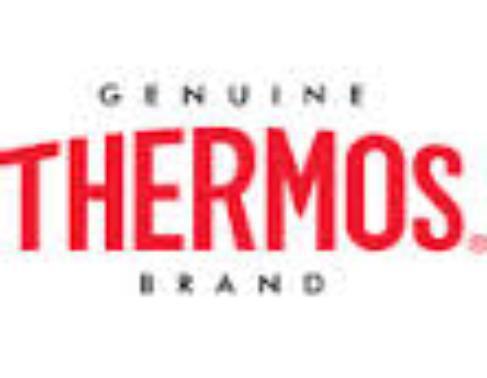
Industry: Necessities